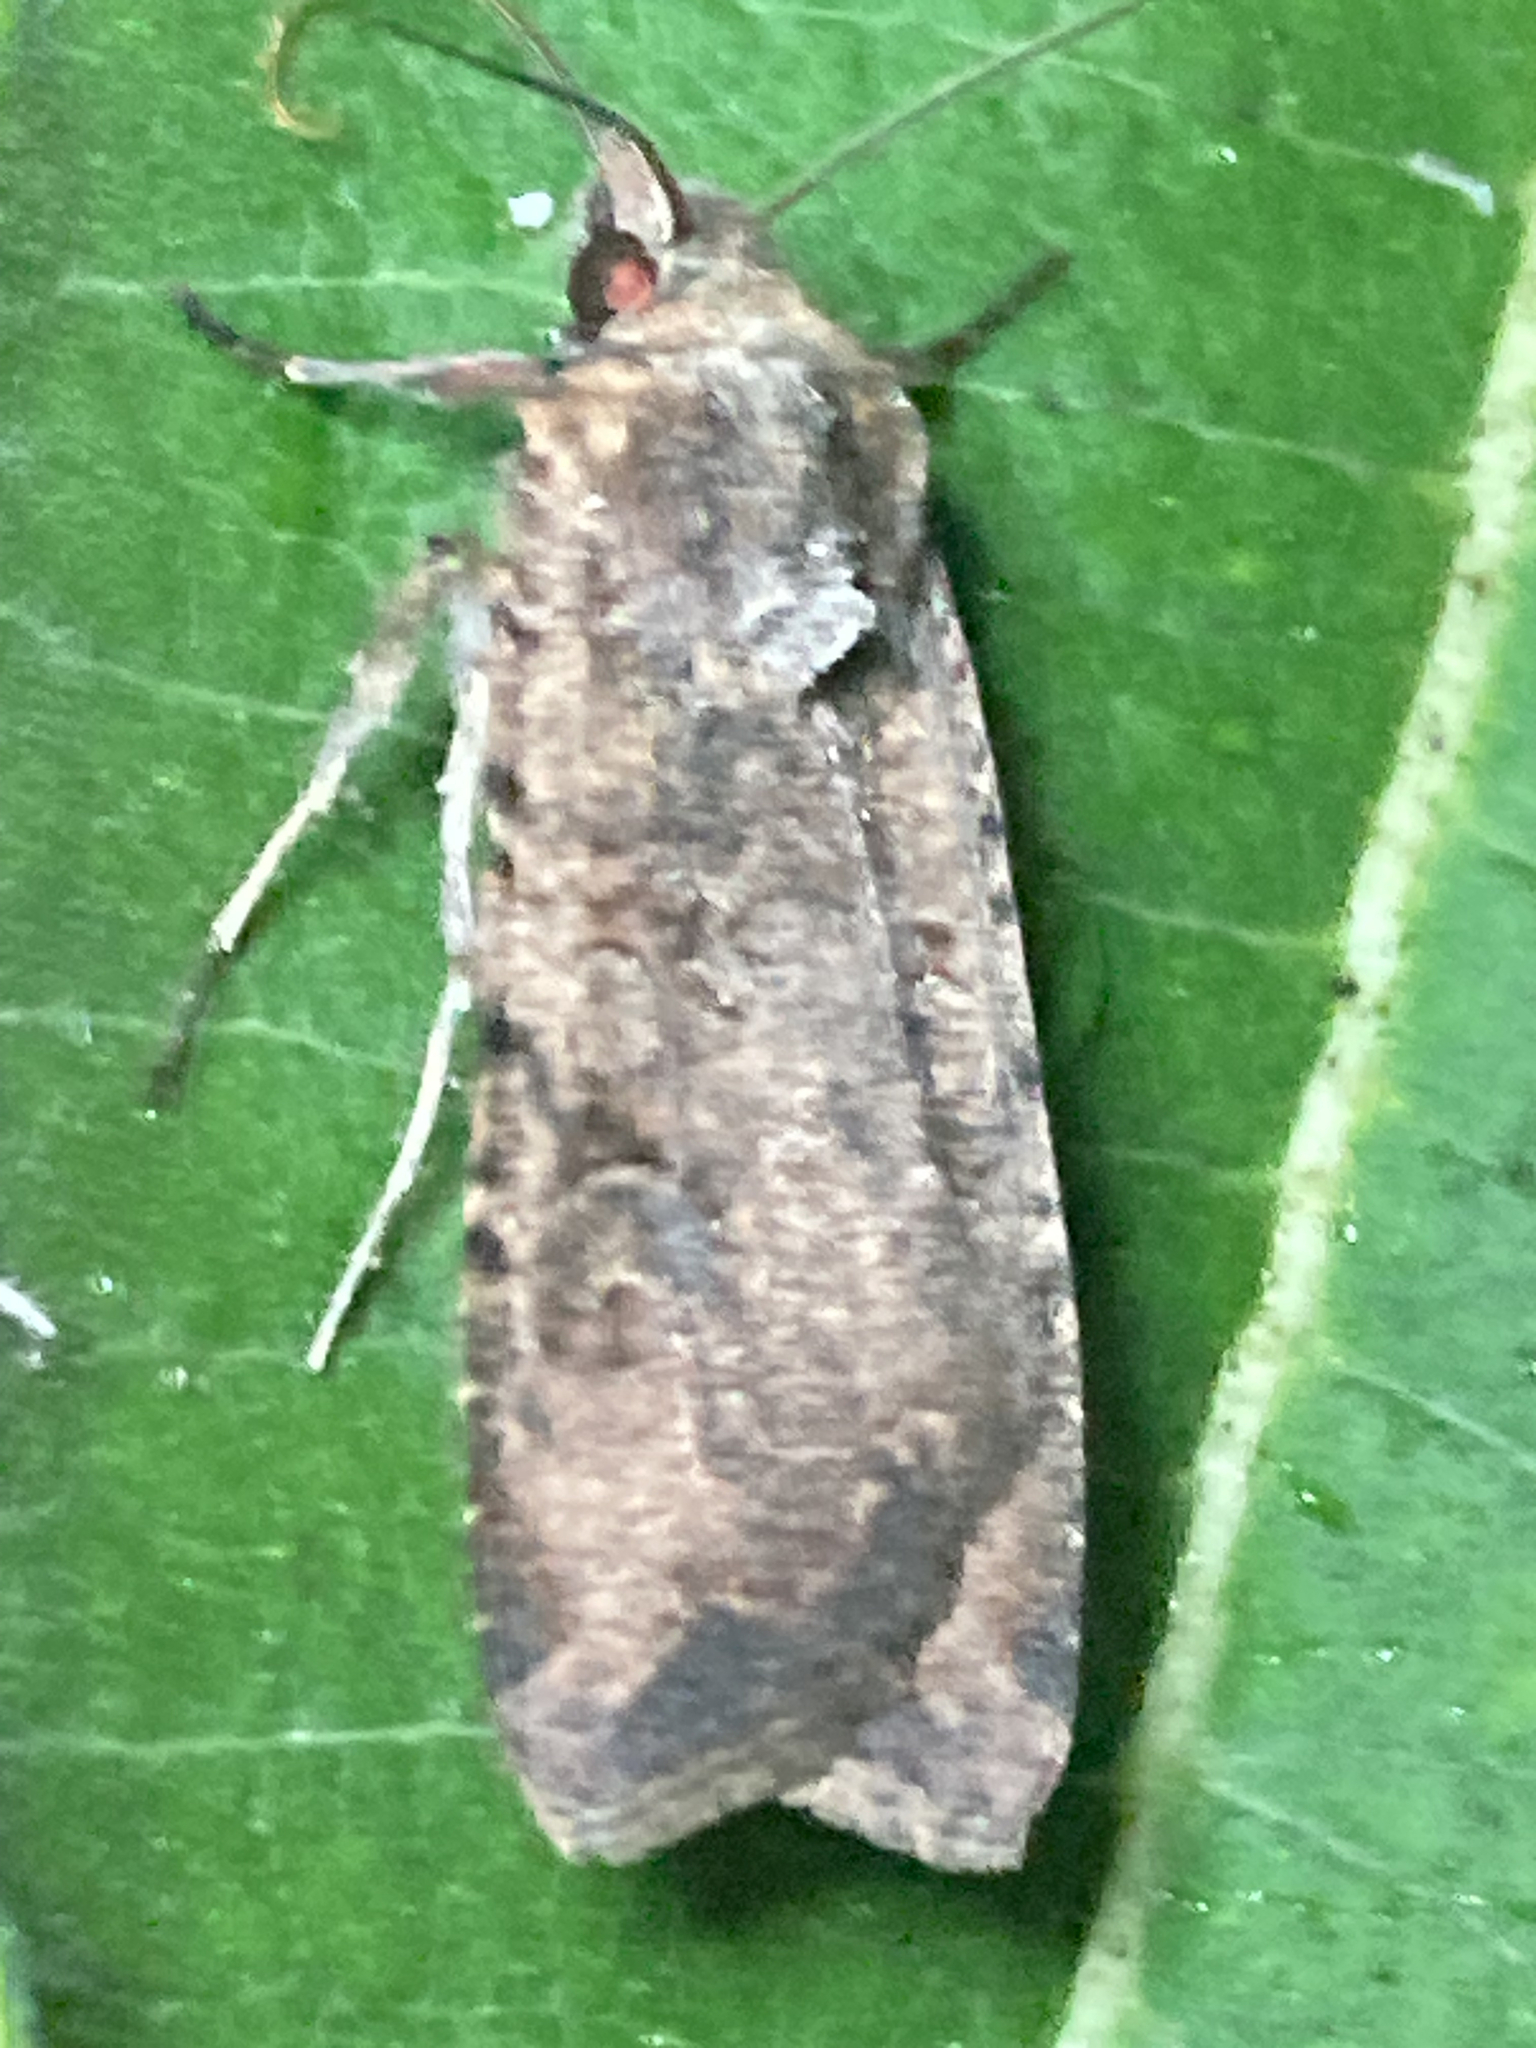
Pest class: cutworms